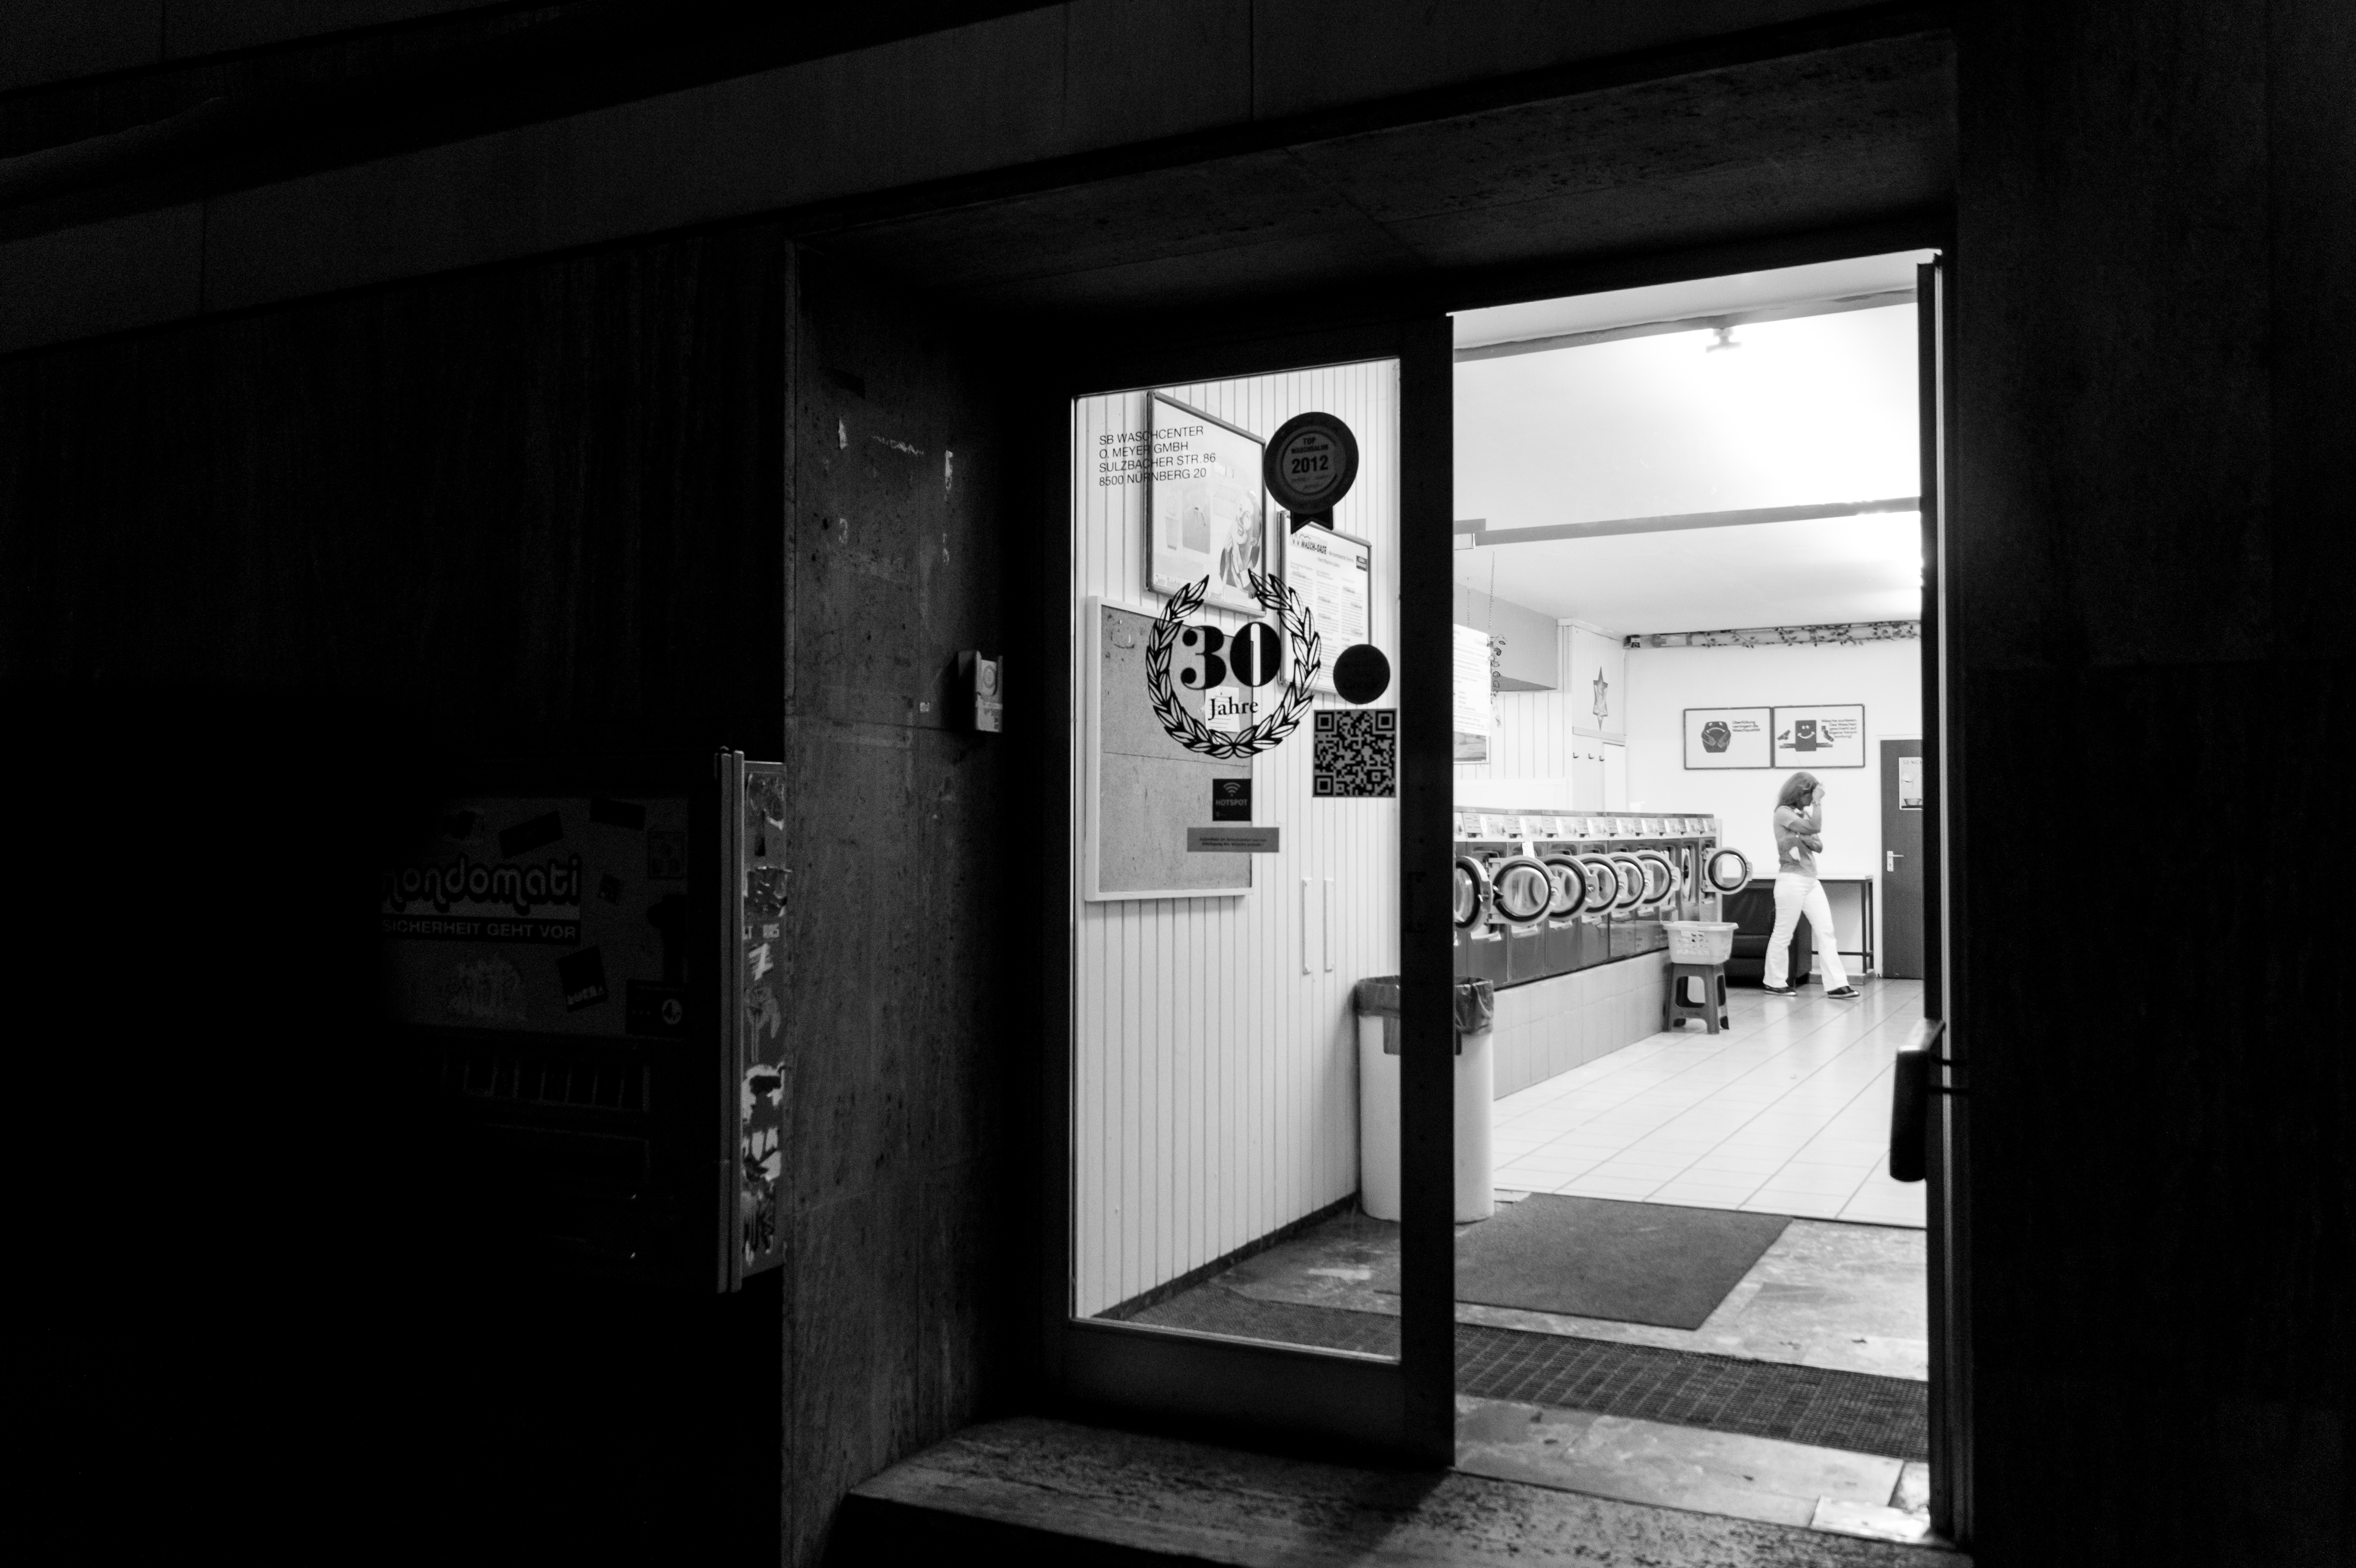
light, black and white, woman, white, night, waiting, washing, machine, darkness, black, monochrome, interior design, design, photograph, center, sonystreetphotographer, n rnberg, depresion, monochrome photography, film noir